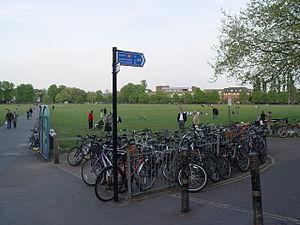
De nombreux endroits sont équipés d'une quinzaine d'arceaux à vélos. Ici, Parker's piece, Cambridge, Royaume-Uni